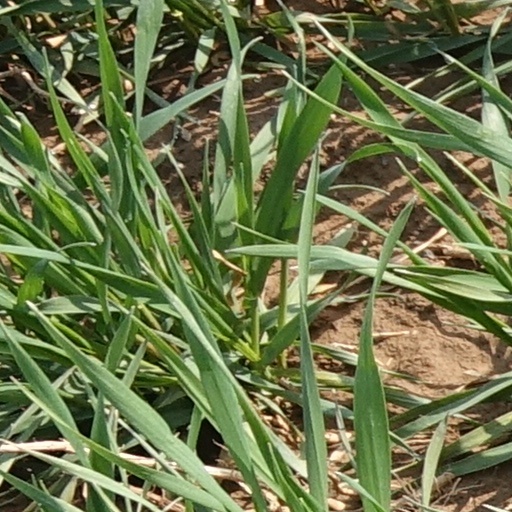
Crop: wheat